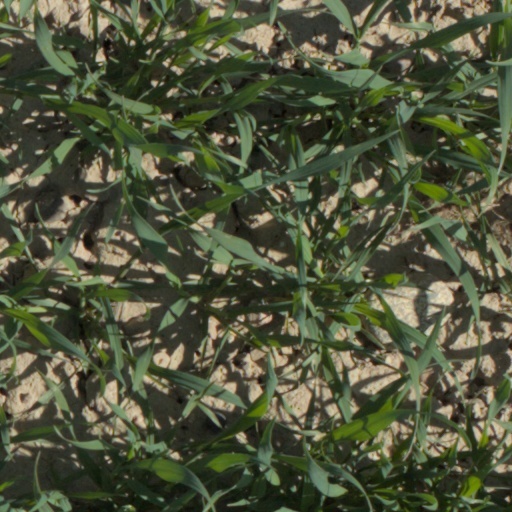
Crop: wheat